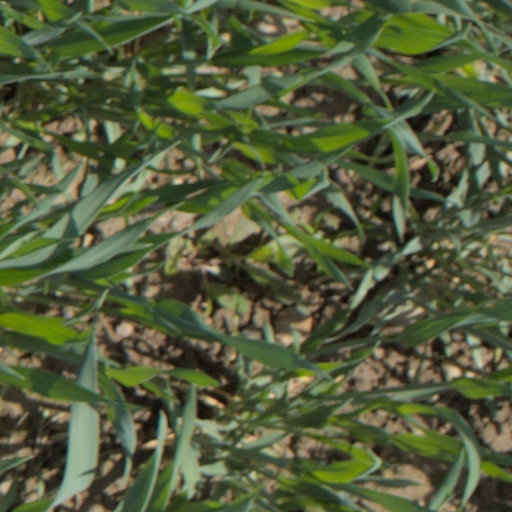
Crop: wheat